Miya Ando

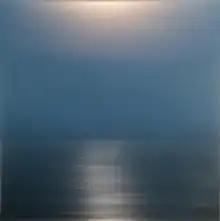
Yūgen blue gold view 2 22 × 22 inches pigment urethane resin aluminum 2016 by Miya Ando

In her conceptually-driven paintings, drawings, and sculptures, Ando often uses imagery evoking ephemeral natural phenomena such as clouds, the seasons, tides, rain, or moonlight, to articulate fundamental realities of existence. The artist has noted, "nature is the great equaliser. We all know what rain is. We all know the feeling of experiencing vastness. I like the idea of making something that is a barometer of our physical environment." She is known for using steel, or sheets of burnished and chemically treated aluminum as substrates for her distinctively experiential paintings of hypothetical horizons. Ando says of her use of materials, “I have a deep appreciation for the dynamic properties of metal and its ability to reflect light. Metal simultaneously conveys strength and permanence and yet in the same instant can appear delicate, fragile, luminous, soft, ethereal. The medium becomes both a contradiction and juxtaposition for expressing notions of evanescence, including ideas such as the transitory and ephemeral nature of all things, quietude and the underlying impermanence of everything.”